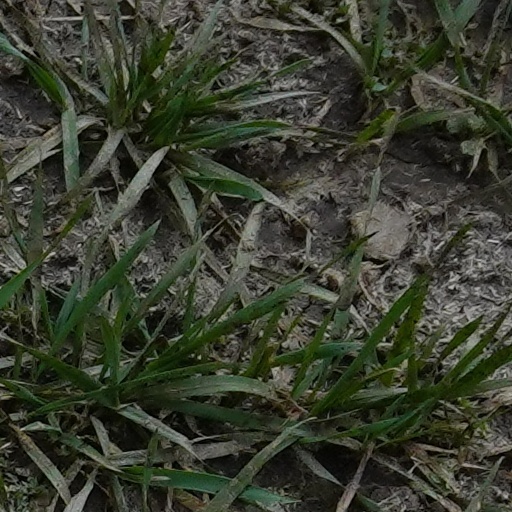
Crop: wheat